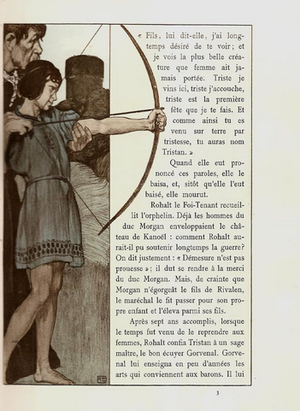
Robert Engels est un artiste peintre, illustrateur, enseignant allemand, né le 9 mars 1866 à Solingen et mort le 24 mai 1926 à Munich.